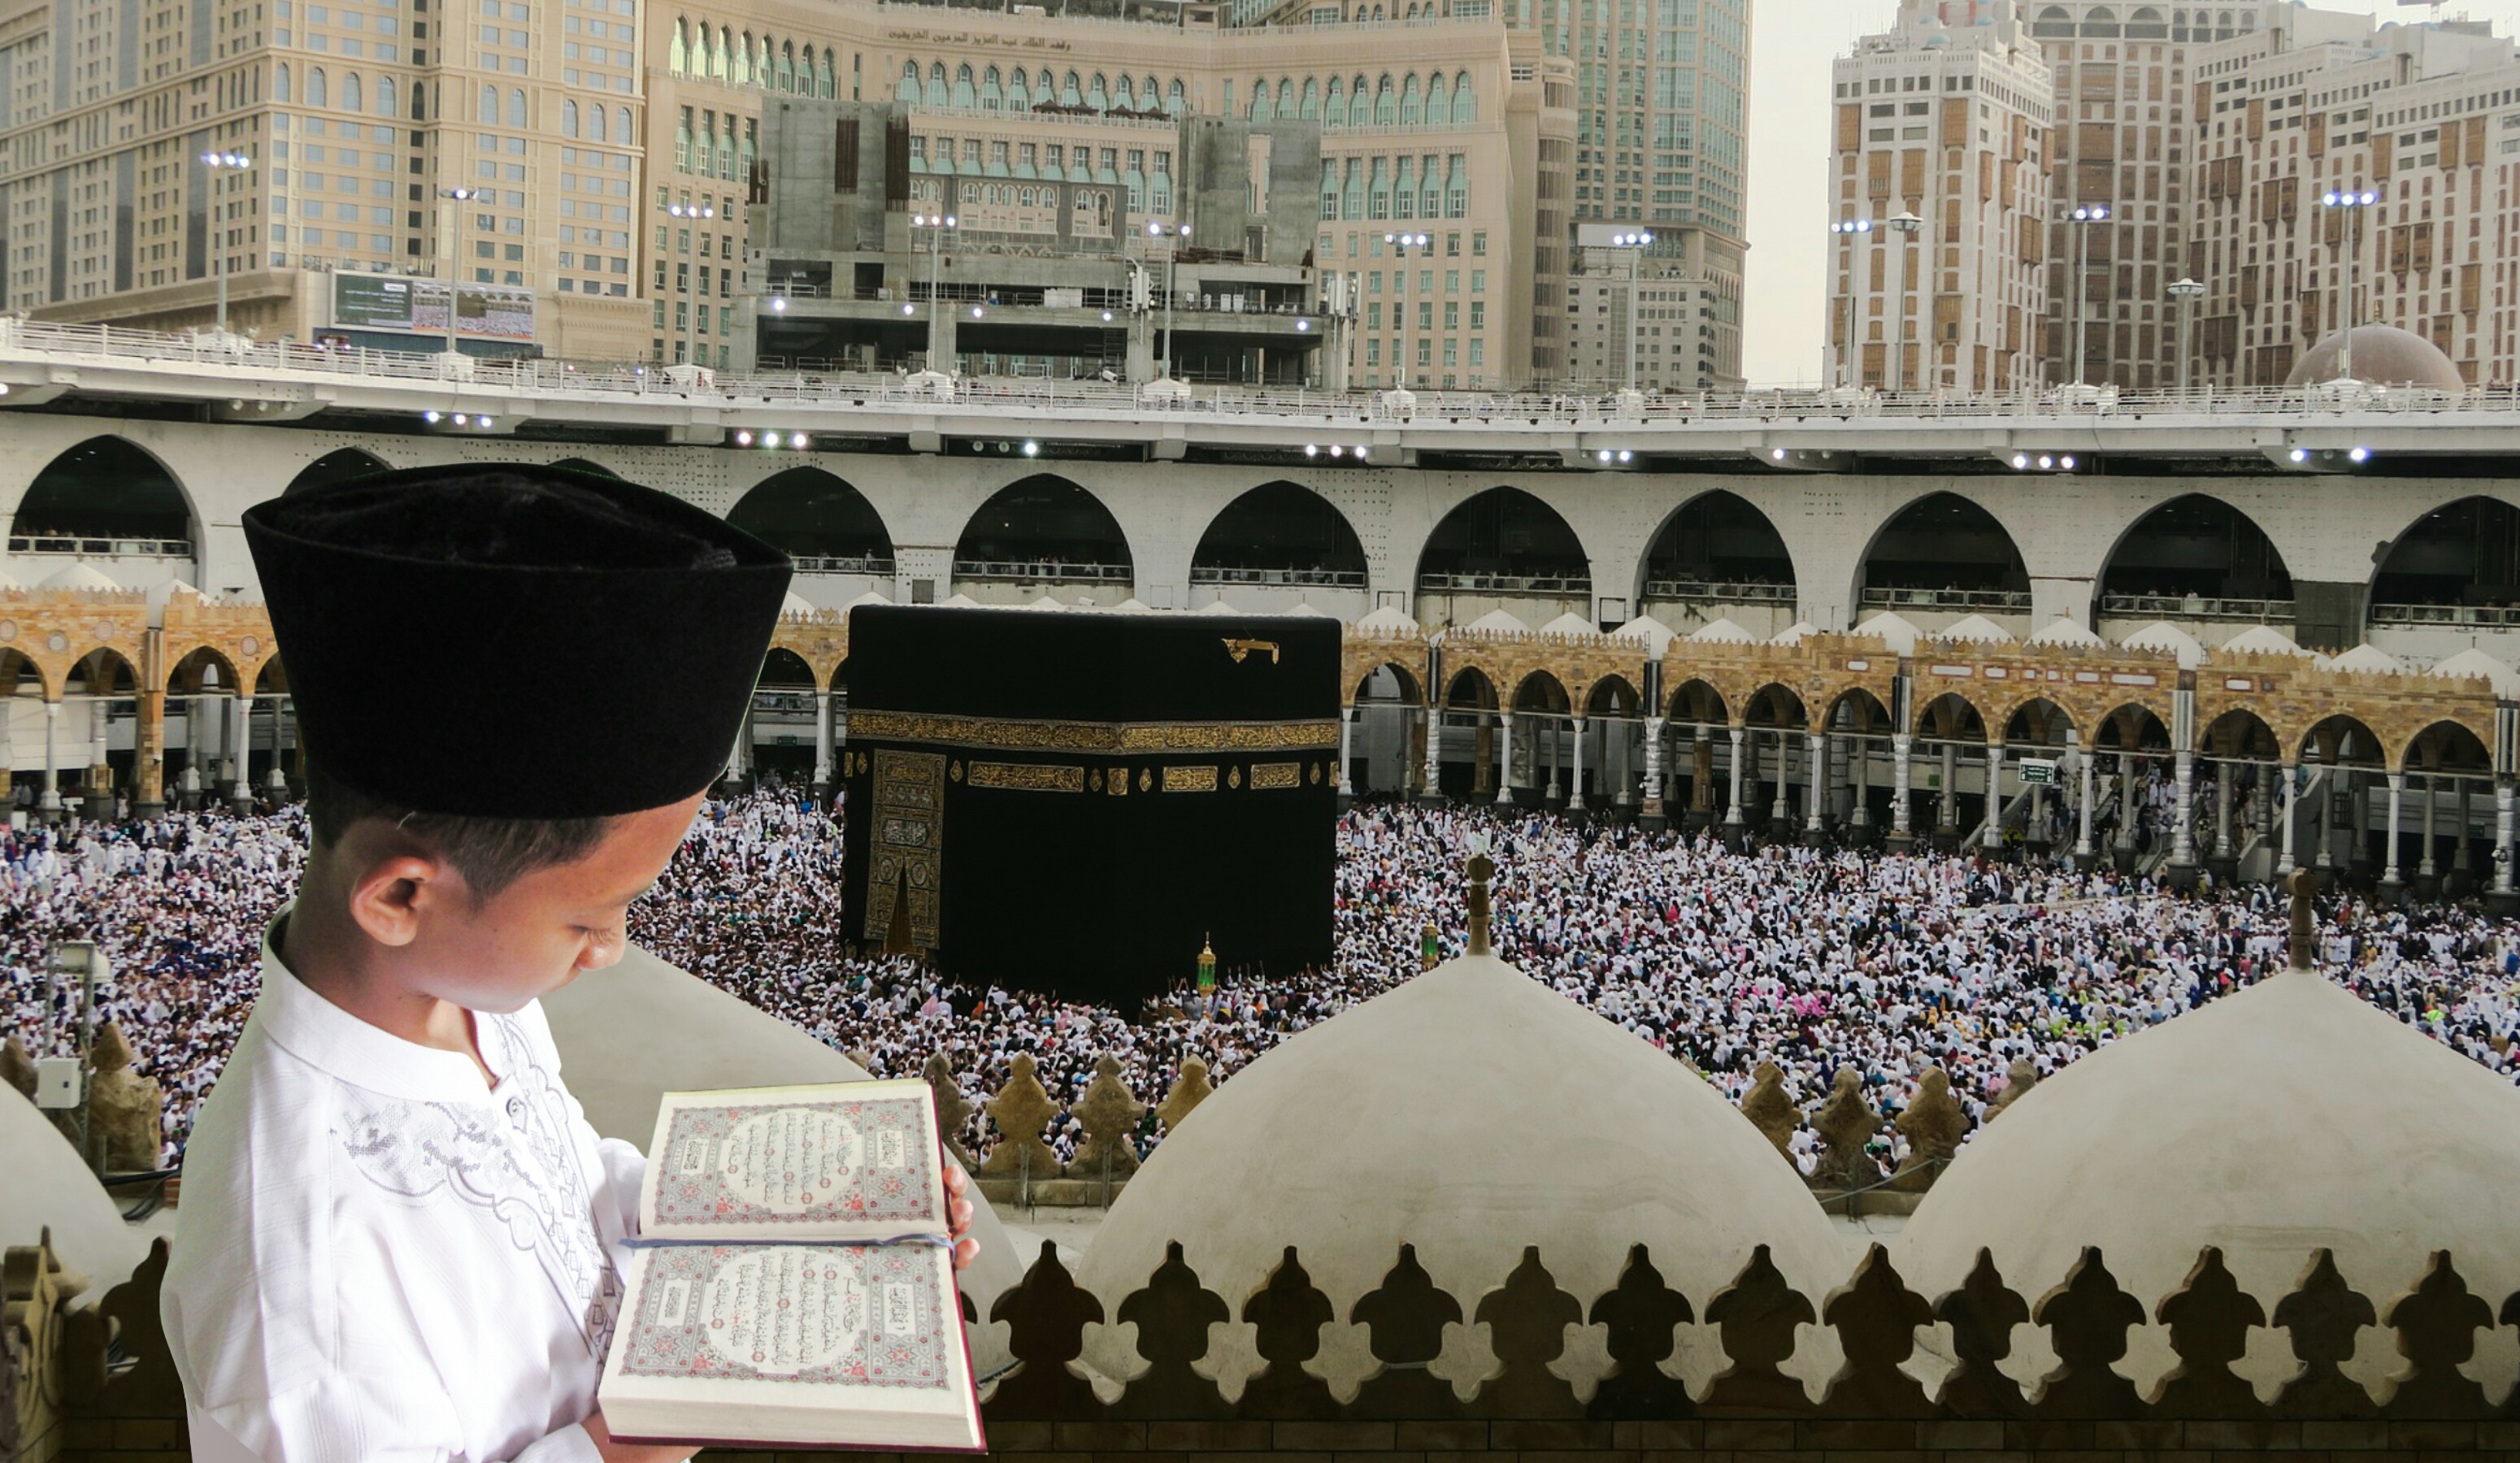
quran, mecca, islam, house of allah, mosque, muslim, kaaba, muhammad, saudi, house, prayer, book, islamic, arabic, religion, ramadan, boy, holy, faith, reading, city, building, place of worship